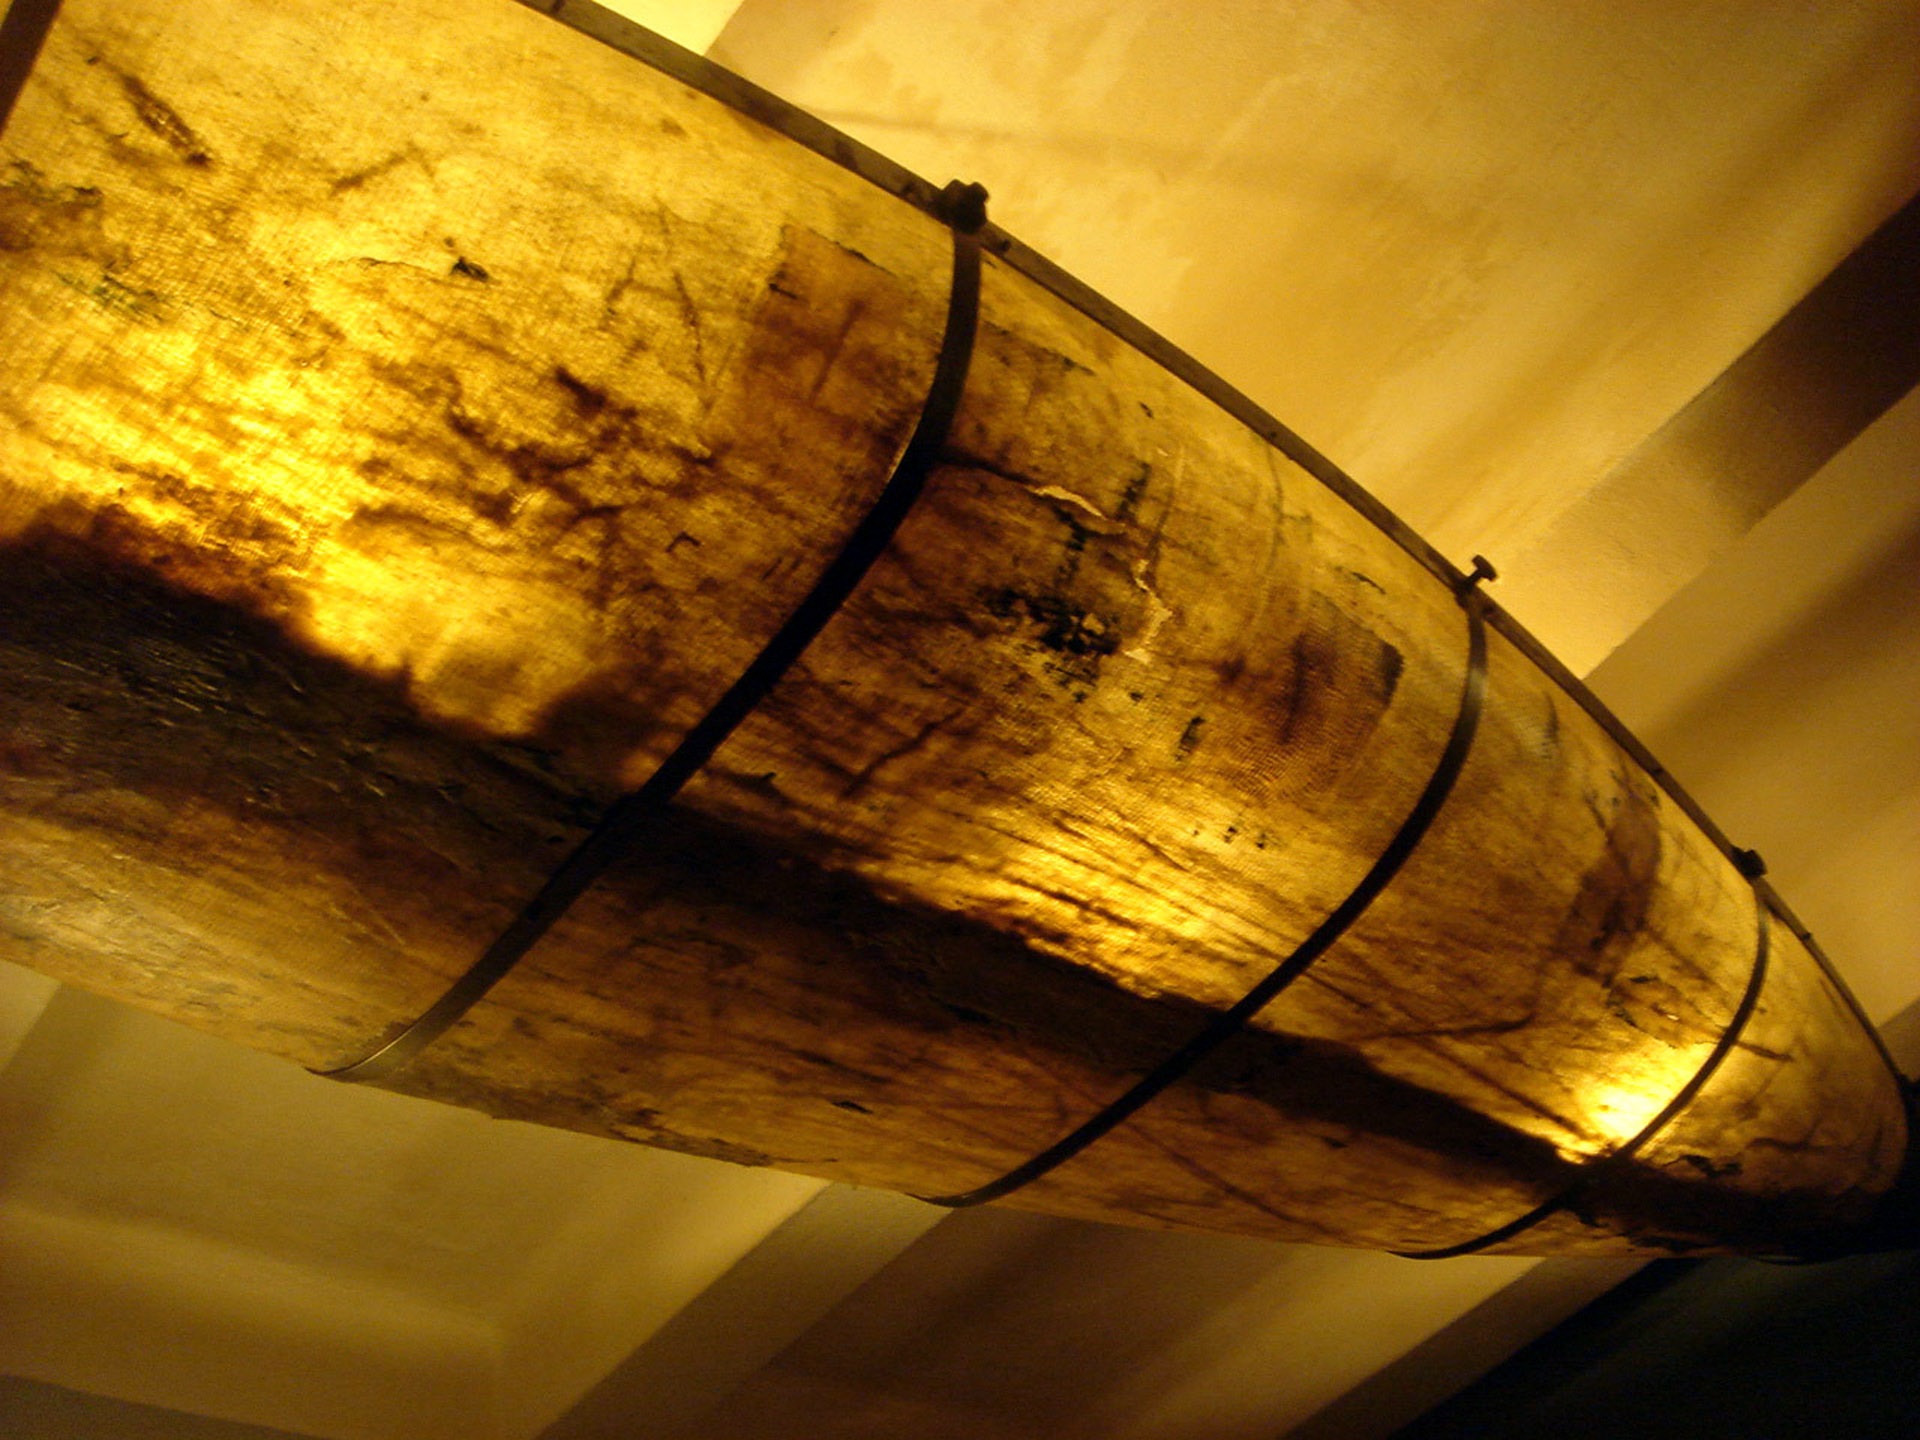
light, wood, sunlight, leaf, ship, canoe, ceiling, decoration, reflection, color, peace, darkness, yellow, lighting, shape, macro photography, the interior of the, man made object